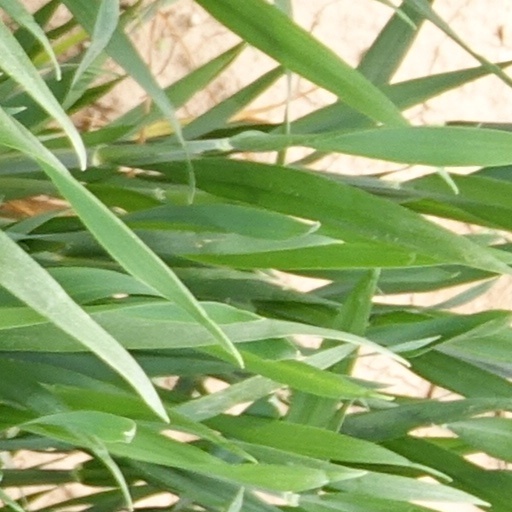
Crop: wheat